Vitis vinifera

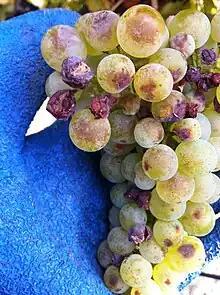
Chardonnay grapes which had been damaged by heat from sunburn.

Use of grapes is known to date back to Neolithic times, following the discovery in 1996 of 7,000-year-old wine storage jars in present-day northern Iran. Further evidence shows the Mesopotamians and Ancient Egyptians had vine plantations and winemaking skills. Greek philosophers praised the healing powers of grapes both whole and in the form of wine. "Vitis vinifera" cultivation and winemaking in China began during the Han dynasty in the 2nd century with the importation of the species from Ta-Yuan (Syr Darya river valley, Uzbekistan). However, wild vine "mountain grapes" like "Vitis thunbergii" were being used for wine making before that time. In traditional medicine of India "Vitis vinifera" is used in prescriptions for cough, respiratory tract catarrh, subacute cases of enlarged liver and spleen, as well as in alcohol-based tonics (Aasavs).